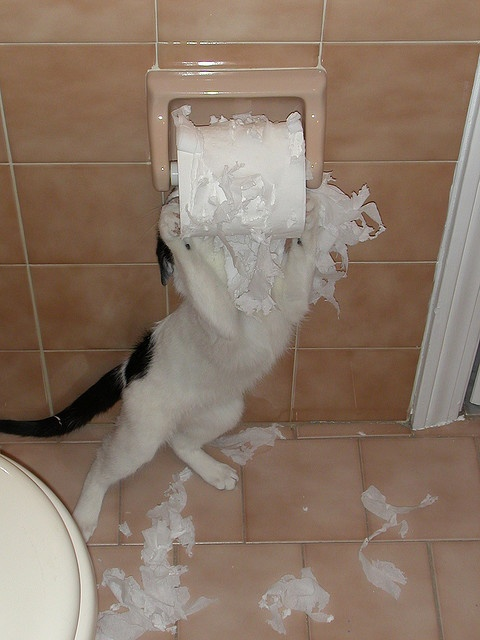
A cat destroying a roll of toilet paper in a  bathroom
A cat shredding a role of toilet paper.
A cat is attacking a roll of toilet paper
a cat playing with the material through a doggy door
A roll of toilet paper getting shredded by a cat.